Laverda 750

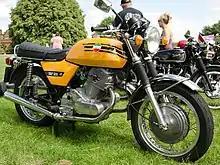
Laverda 750GTL

Introduced in 1974, the GTL used the GT engine in SF cycle parts. A large tank and touring handlebars were fitted. Production ended in 1977. Several police forces used the GTL including the Italian Polizia Urbana